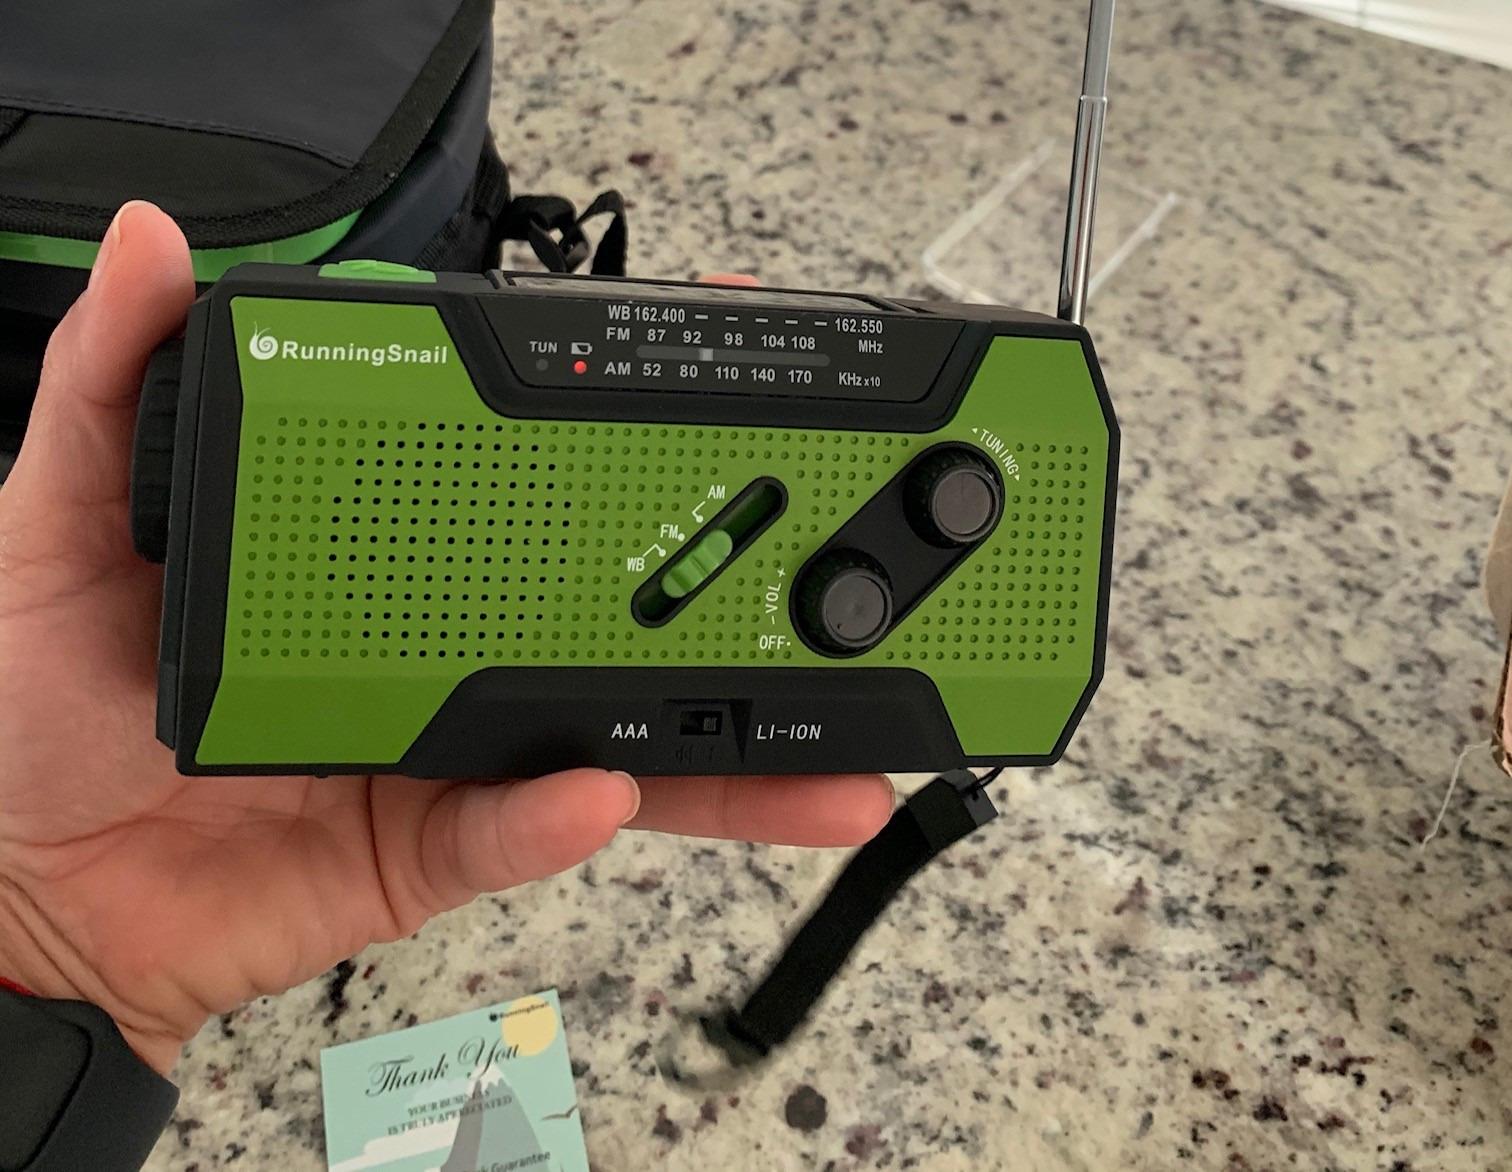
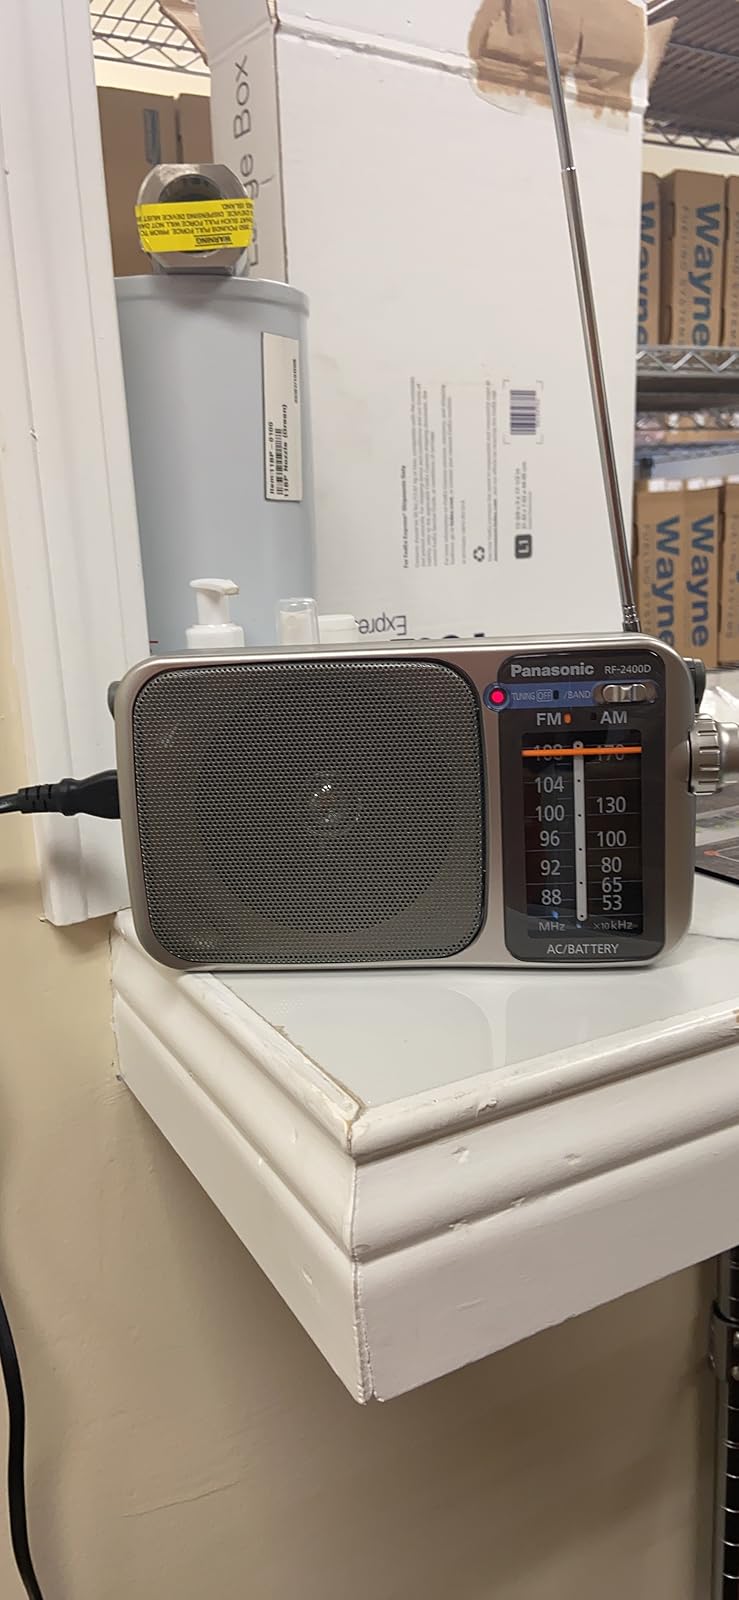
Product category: radio
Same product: no